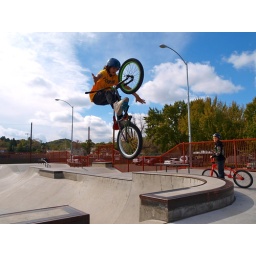
3/4 view of bike stunt by local boy having fun at the skate park.